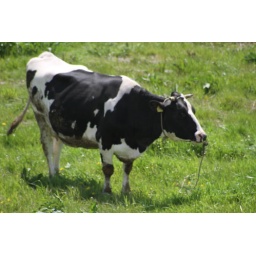
A cow in Japan. This is the first I have seen. It is along the river in Ashikaga.